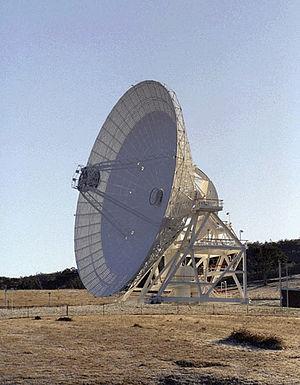
Le Deep Space Network ou DSN est un réseau de trois stations terriennes équipées d'antennes paraboliques détenu par l'agence spatiale américaine, la NASA. Il est utilisé pour les communications avec ses sondes spatiales interplanétaires et dans le cadre de quelques missions en orbite autour de la Terre.